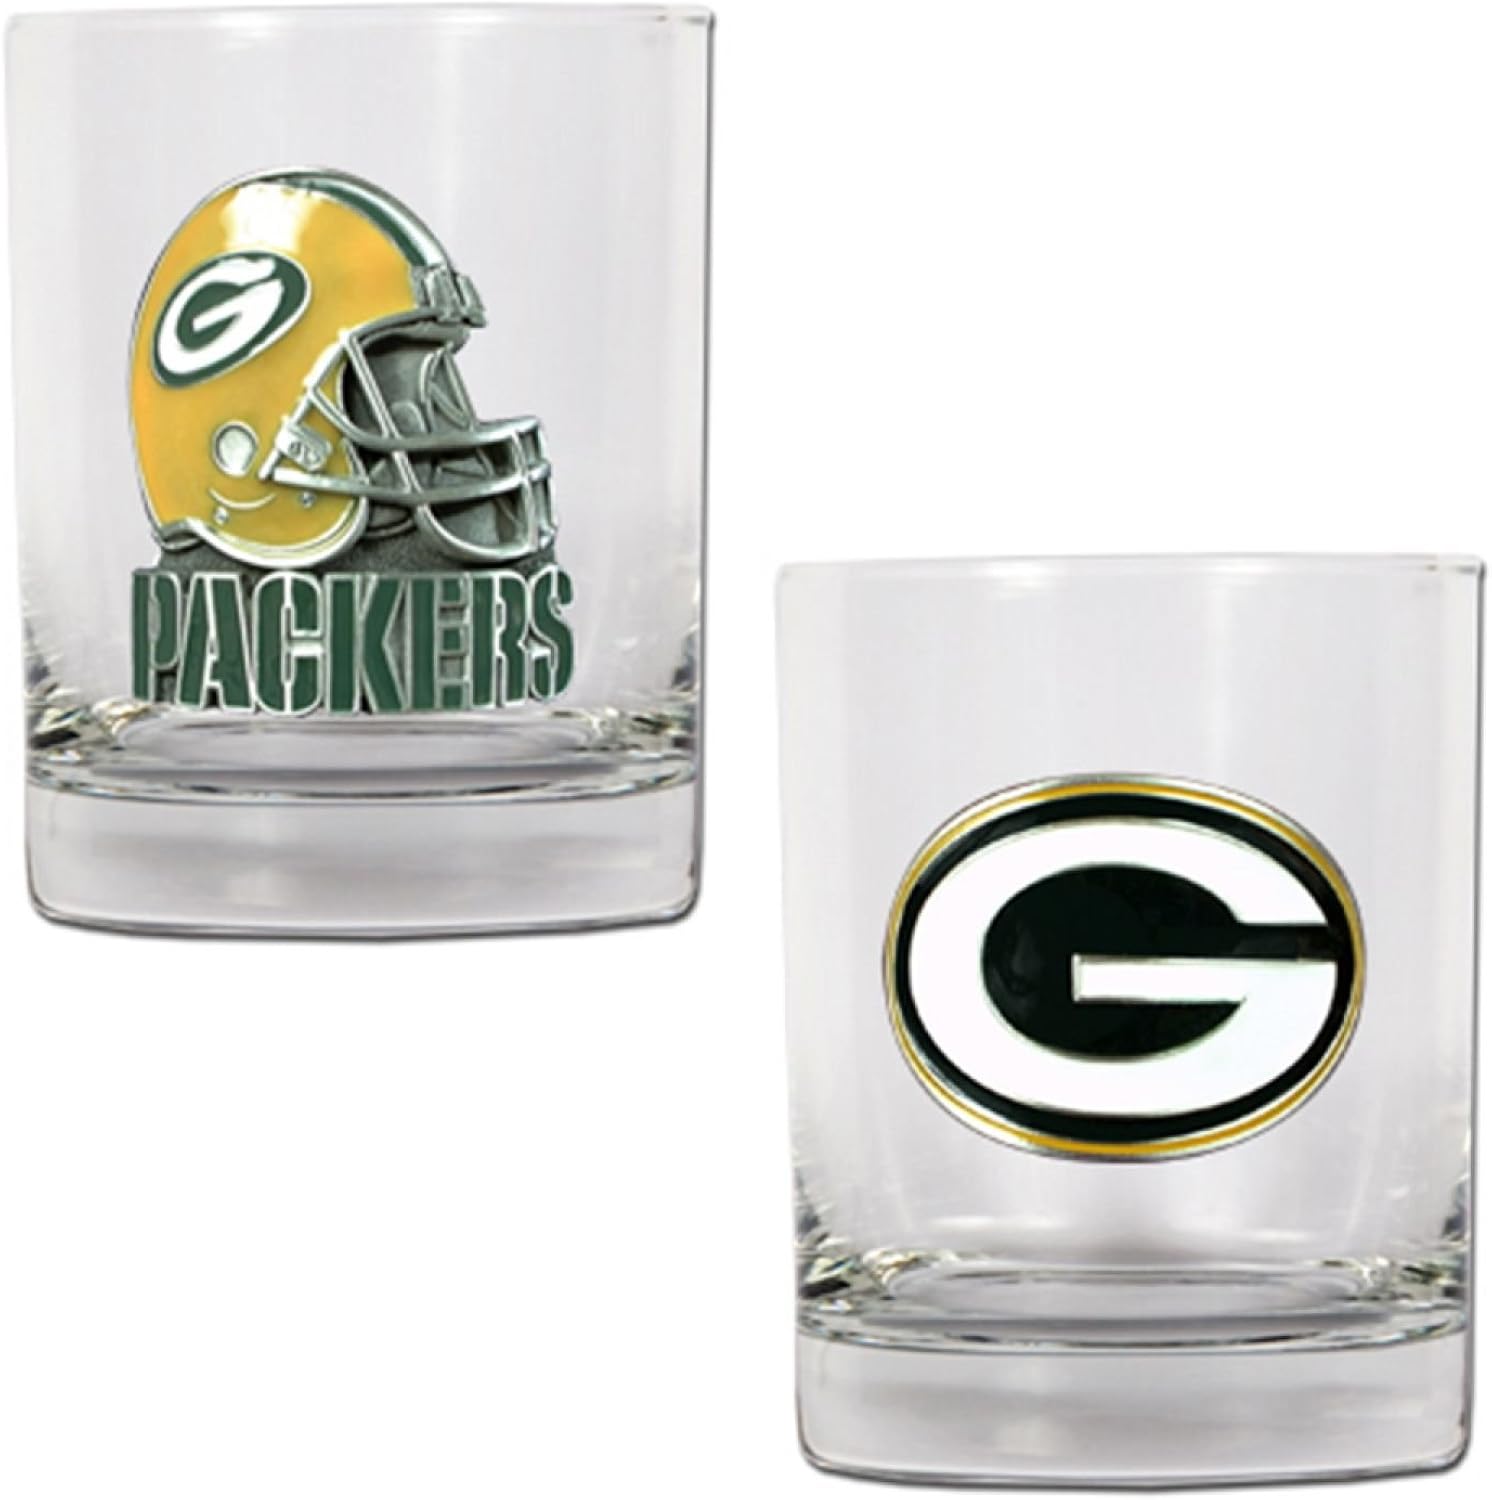
Great American Products NFL Racks/Futons Two Piece Rocks Glass Set - Primary & Helmet Logo
Category: Sports & Outdoors
A set of Officially Licensed Rocks Glasses decorated with hand-crafted metal Team Logos.
Features: The perfect compliment to your Bar or Game Room décor. | High quality collectible design | Handcrafted high-quality metal logo